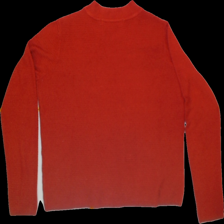
View: back
Type: Sweater
Category: Ladies
Brand: Vero moda
Colors: Orange
Material: 100%acrylic
Size: S
Trend: No trend
Stains: Yes
Price range: <50
Recommended usage: Export